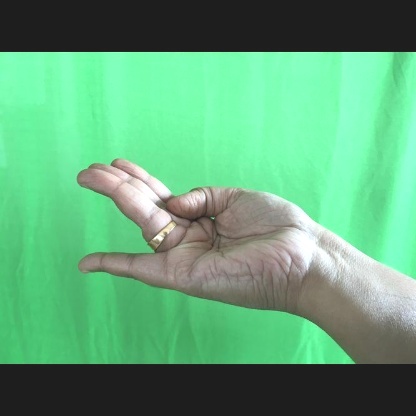
Mudra: Chaturam